Luristan bronze

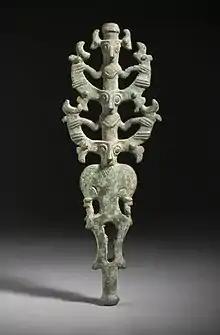
One of the distinctive "canonical" types of Luristan bronze, the "Master of Animals standard", here on two levels, showing "zoomorphic juncture"; 8.5 inches high.

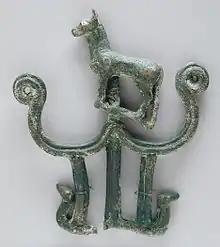
A predecessor: early Elamite horse trapping in cast bronze, c. 2600–2400 BC

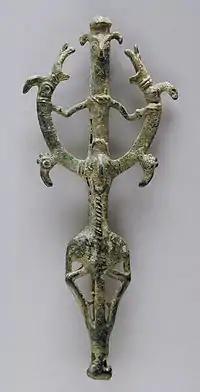
Master of Animals standard

The bronzes tend to be flat and use openwork, like the related metalwork of Scythian art. They represent the art of a nomadic or transhumant people, for whom all possessions needed to be light and portable, and necessary objects such as weapons, finials (perhaps for tent-poles), horse-harness fittings, pins, cups and small fittings are highly decorated over their small surface area. Representations of animals are common, especially goats or sheep with large horns, and the forms and styles are distinctive and inventive. The "Master of Animals" motif, showing a human positioned between and grasping two confronted animals is common but typically highly stylized. Some female "mistress of animals" are seen.